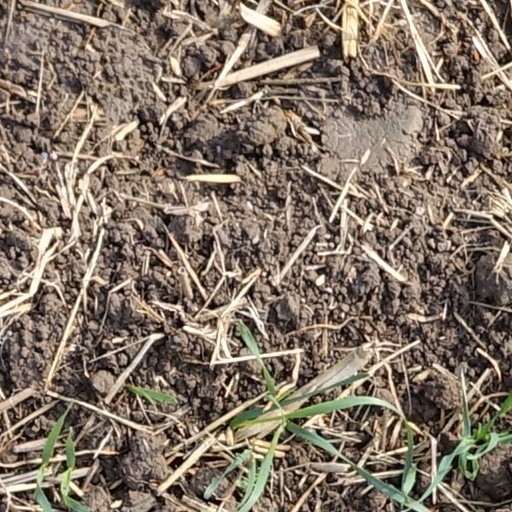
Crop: wheat